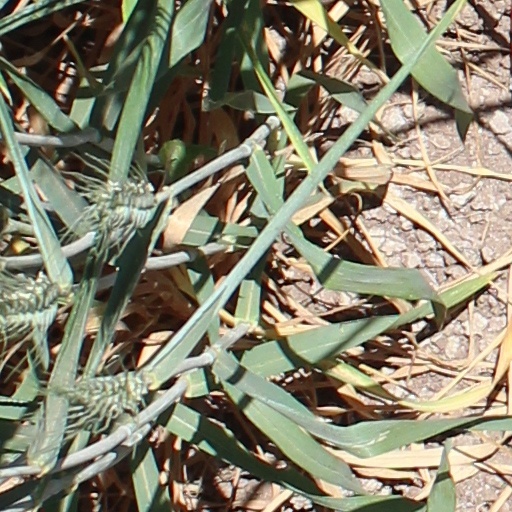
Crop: wheat